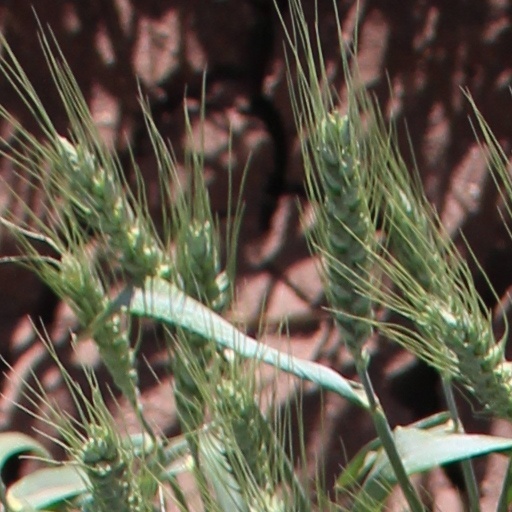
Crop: wheat